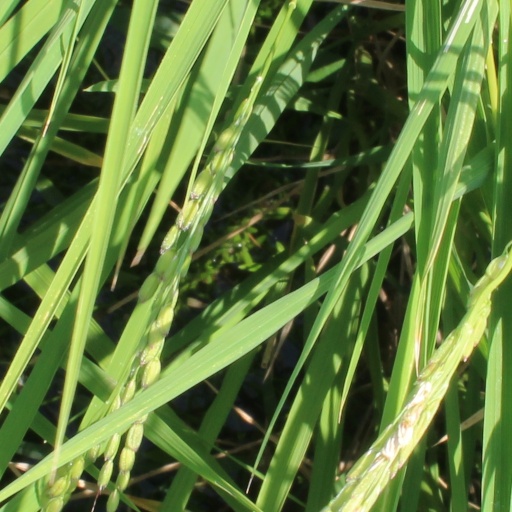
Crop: rice